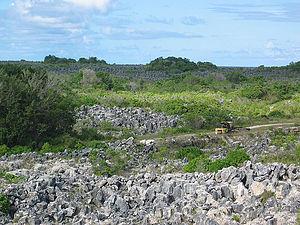
La Société pour la Réhabilitation de Nauru est une entreprise publique établie par l'État de la République de Nauru en mai 1999, à la suite d'une loi adoptée en juillet 1997. Sa fonction première est de revitaliser les terres dévastées par l'industrie du phosphate pendant l'ère coloniale puis postcoloniale, afin de les rendre productives et d'assurer la viabilité économique du petit pays.
La Nauru Phosphate Corporation est une entreprise publique dont l'activité est l'extraction du phosphate présent dans le sous-sol de l'île de Nauru. Elle est l'héritière des différentes compagnies britanniques qui se sont succédé depuis le début du XXᵉ siècle : la Pacific Islands Company, la Pacific Phosphate Company et la British Phosphate Commission. L'économie de Nauru dépendait presque exclusivement de cette industrie jusqu'au quasi-épuisement des ressources en phosphate au tournant du XXIᵉ siècle. En 2005, la NPC a été restructurée et rebaptisée RONPHOS.